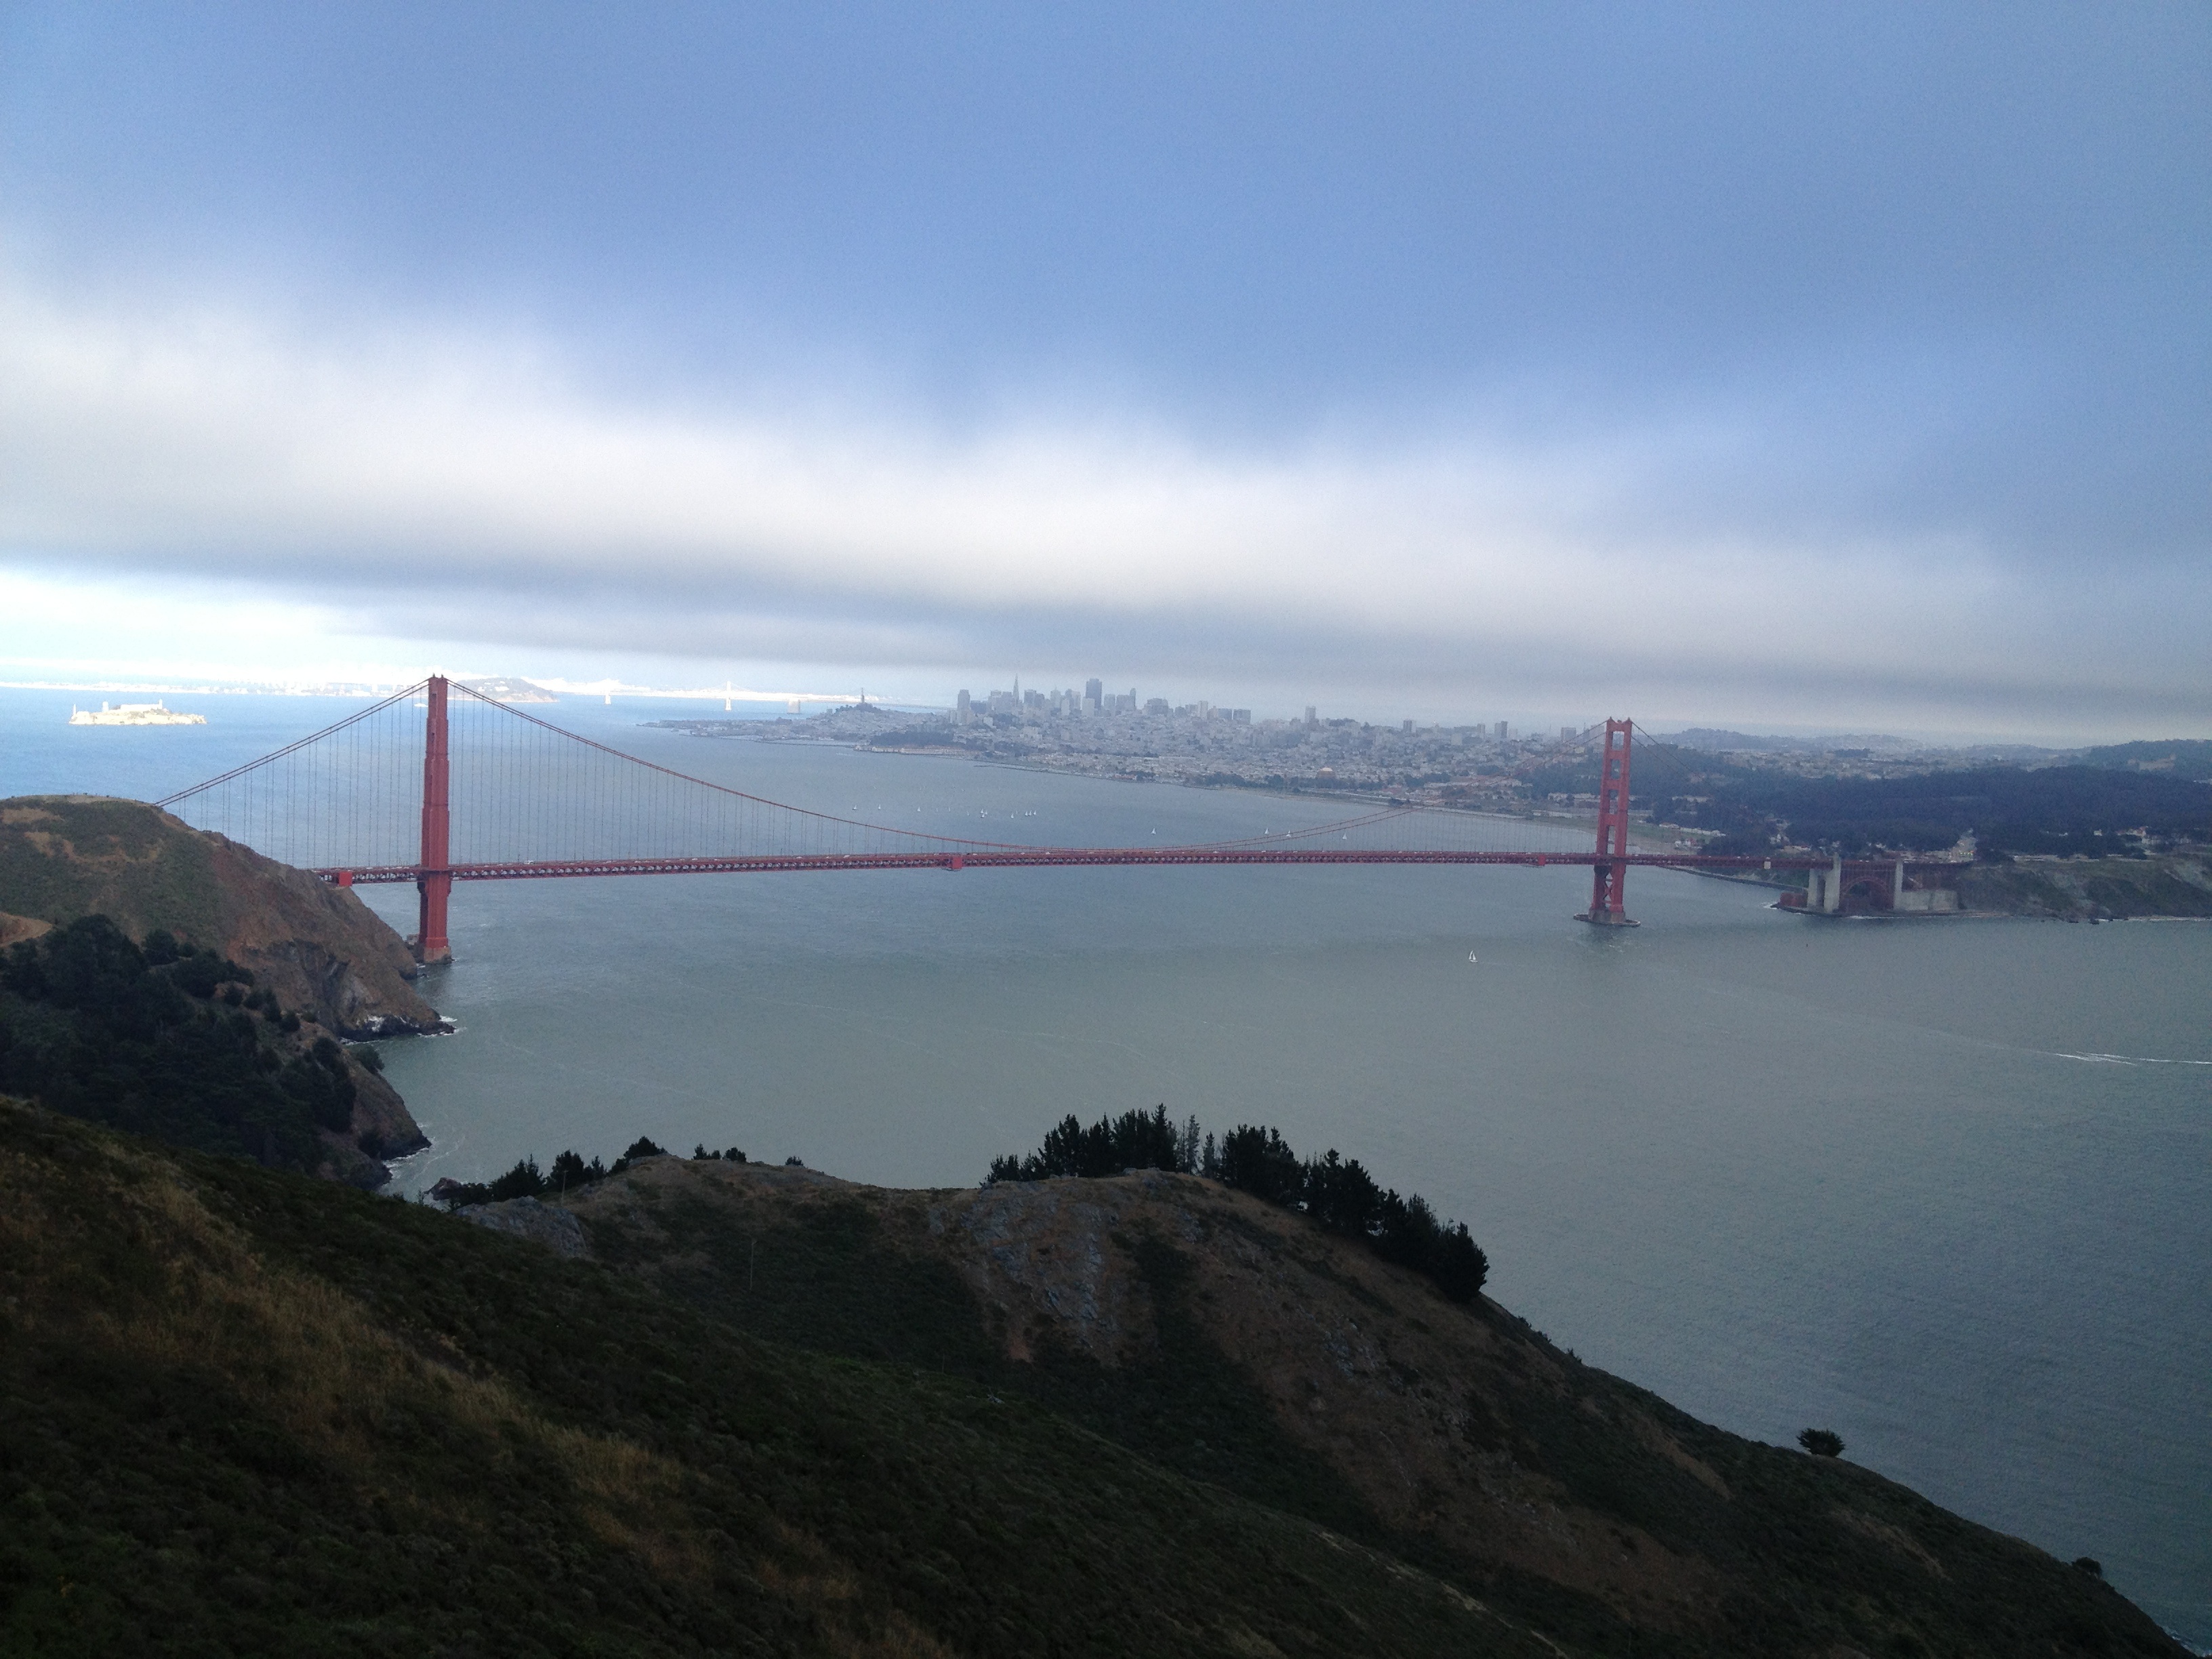
sea, coast, water, horizon, mountain, cloud, bridge, morning, hill, lake, river, dusk, reflection, tower, bay, reservoir, atmospheric phenomenon